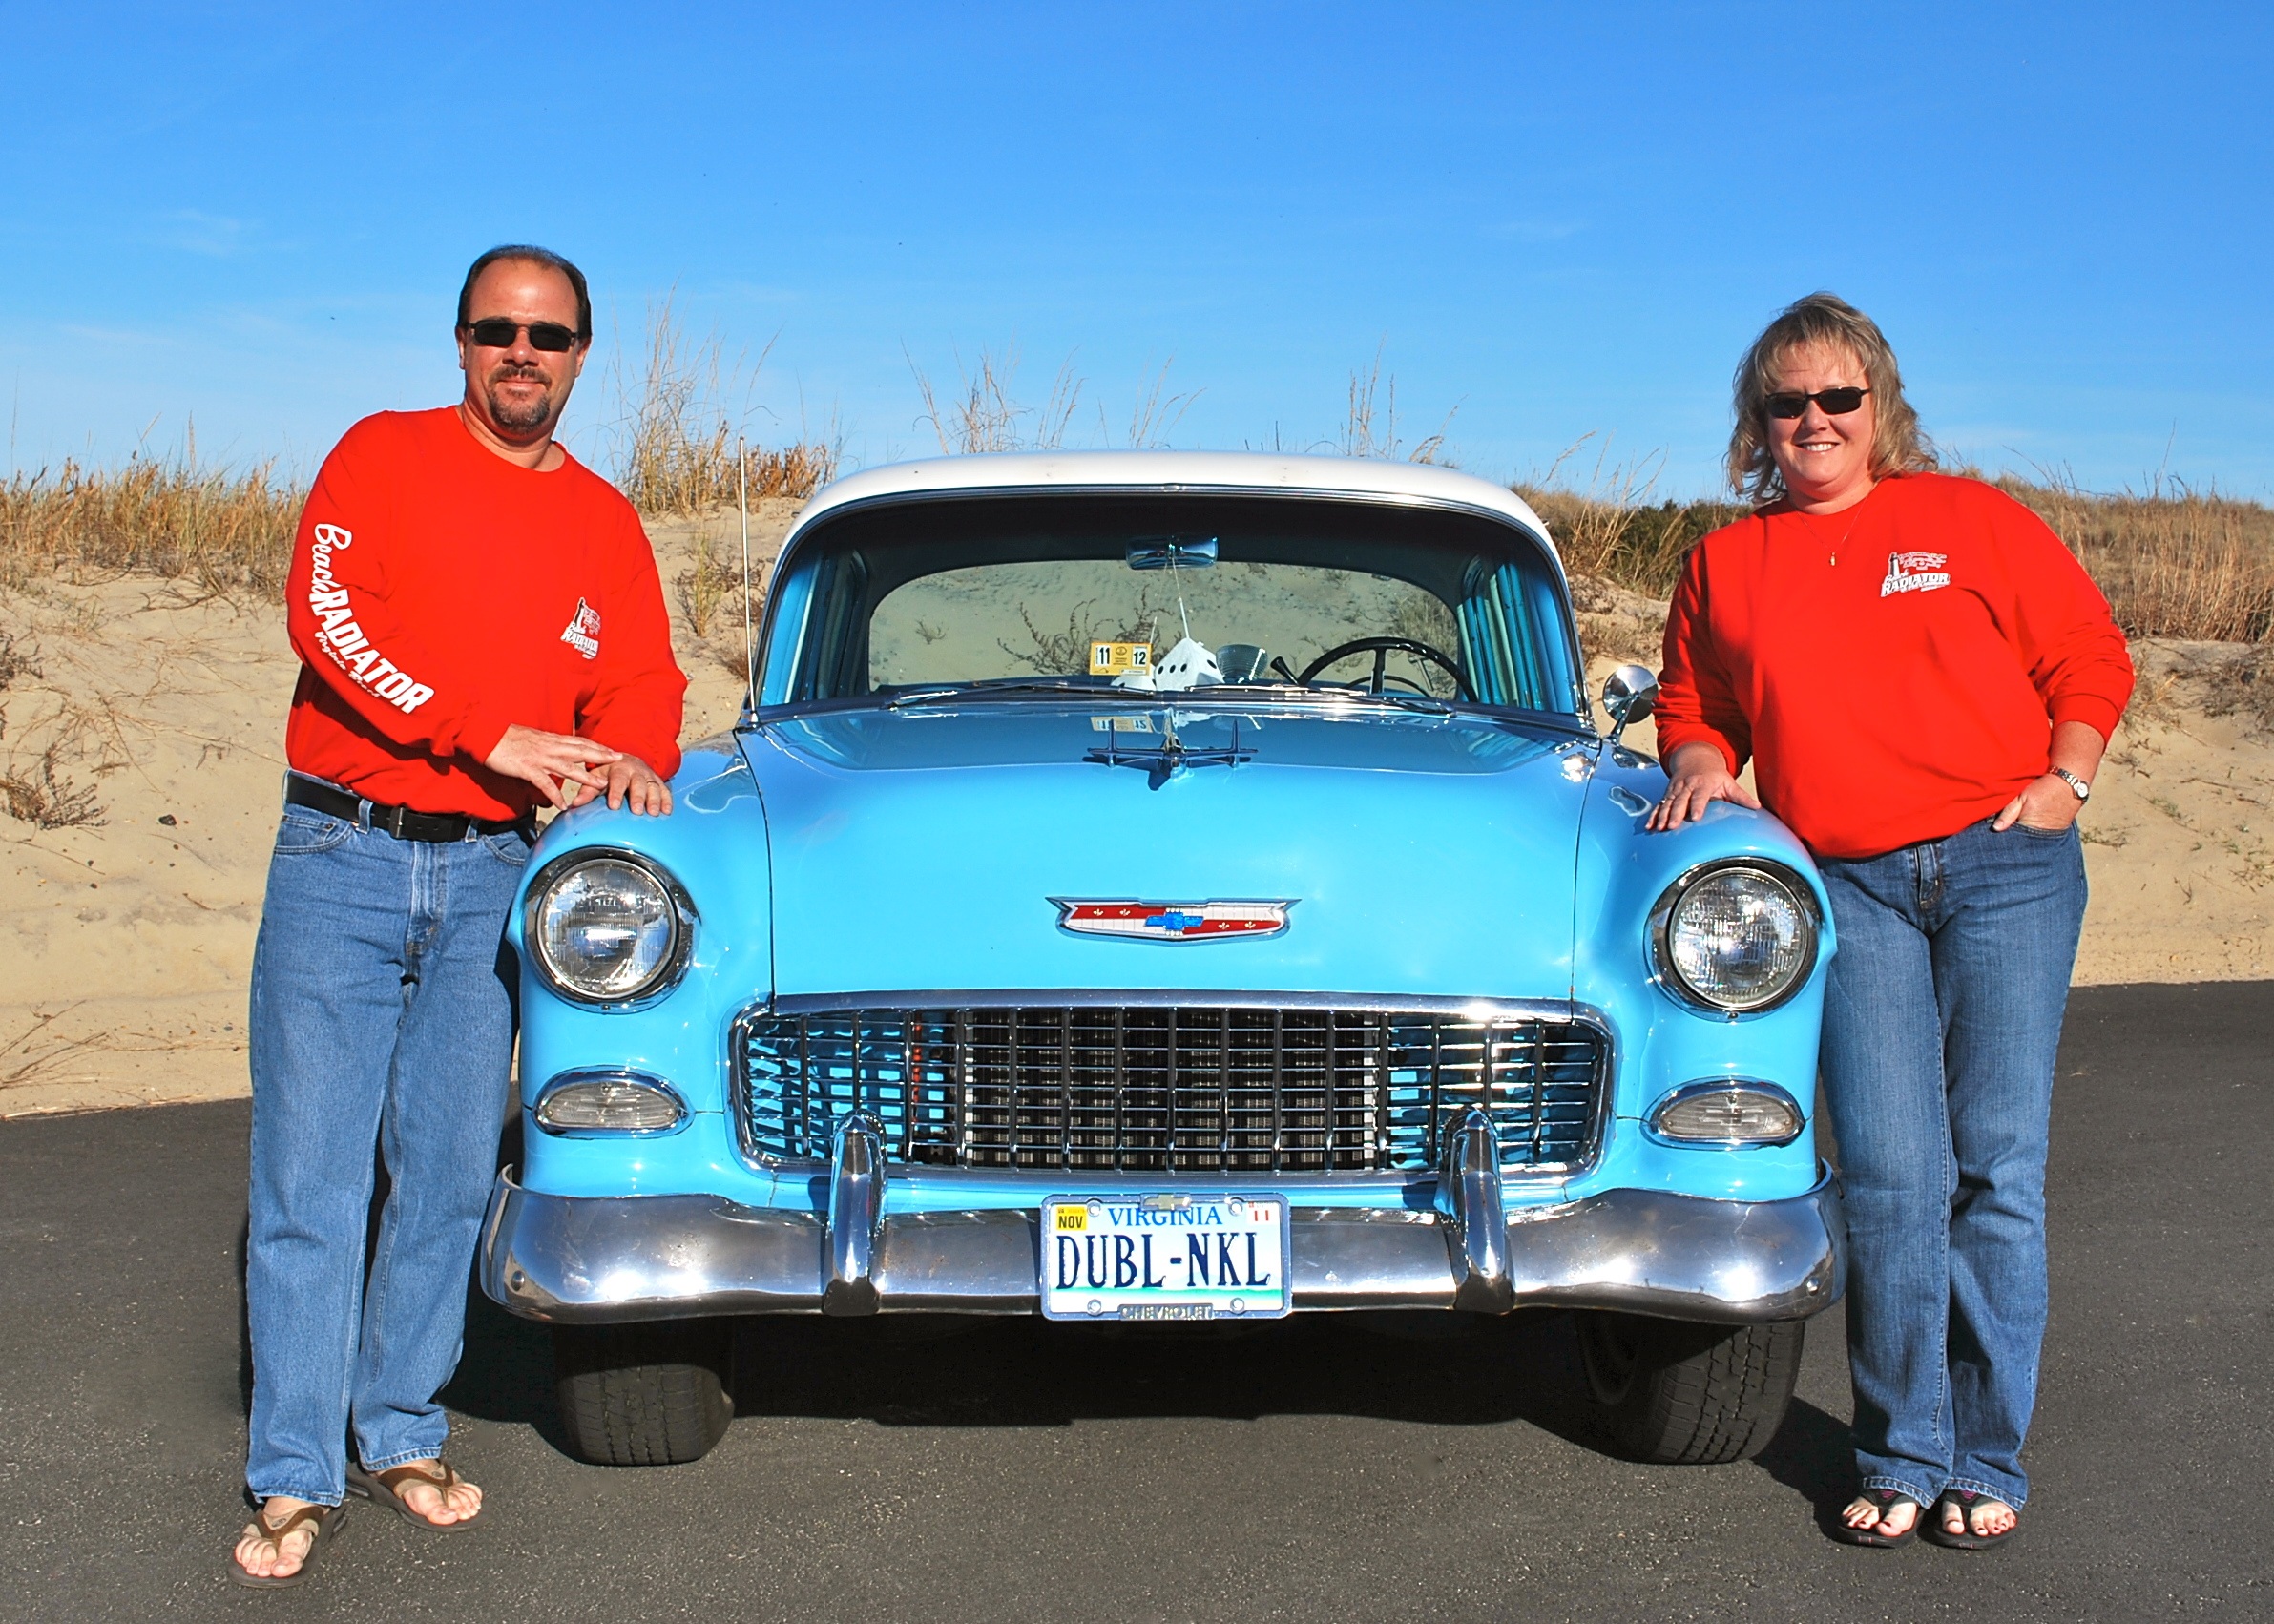
car, vehicle, couple, blue, sports car, motor vehicle, vintage car, race car, family, chevrolet, convertible, chevy, antique car, retro car, land vehicle, automobile make, automotive design, luxury vehicle